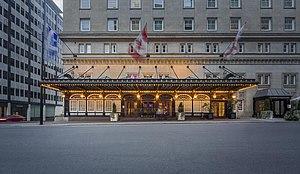
Photo de l'entrée du Ritz-Carlton prise de la rue Sherbrooke
Le Ritz-Carlton Montréal est un hôtel de luxe situé au 1228 rue Sherbrooke Ouest, dans le quartier du Mille carré doré à Montréal au Canada.